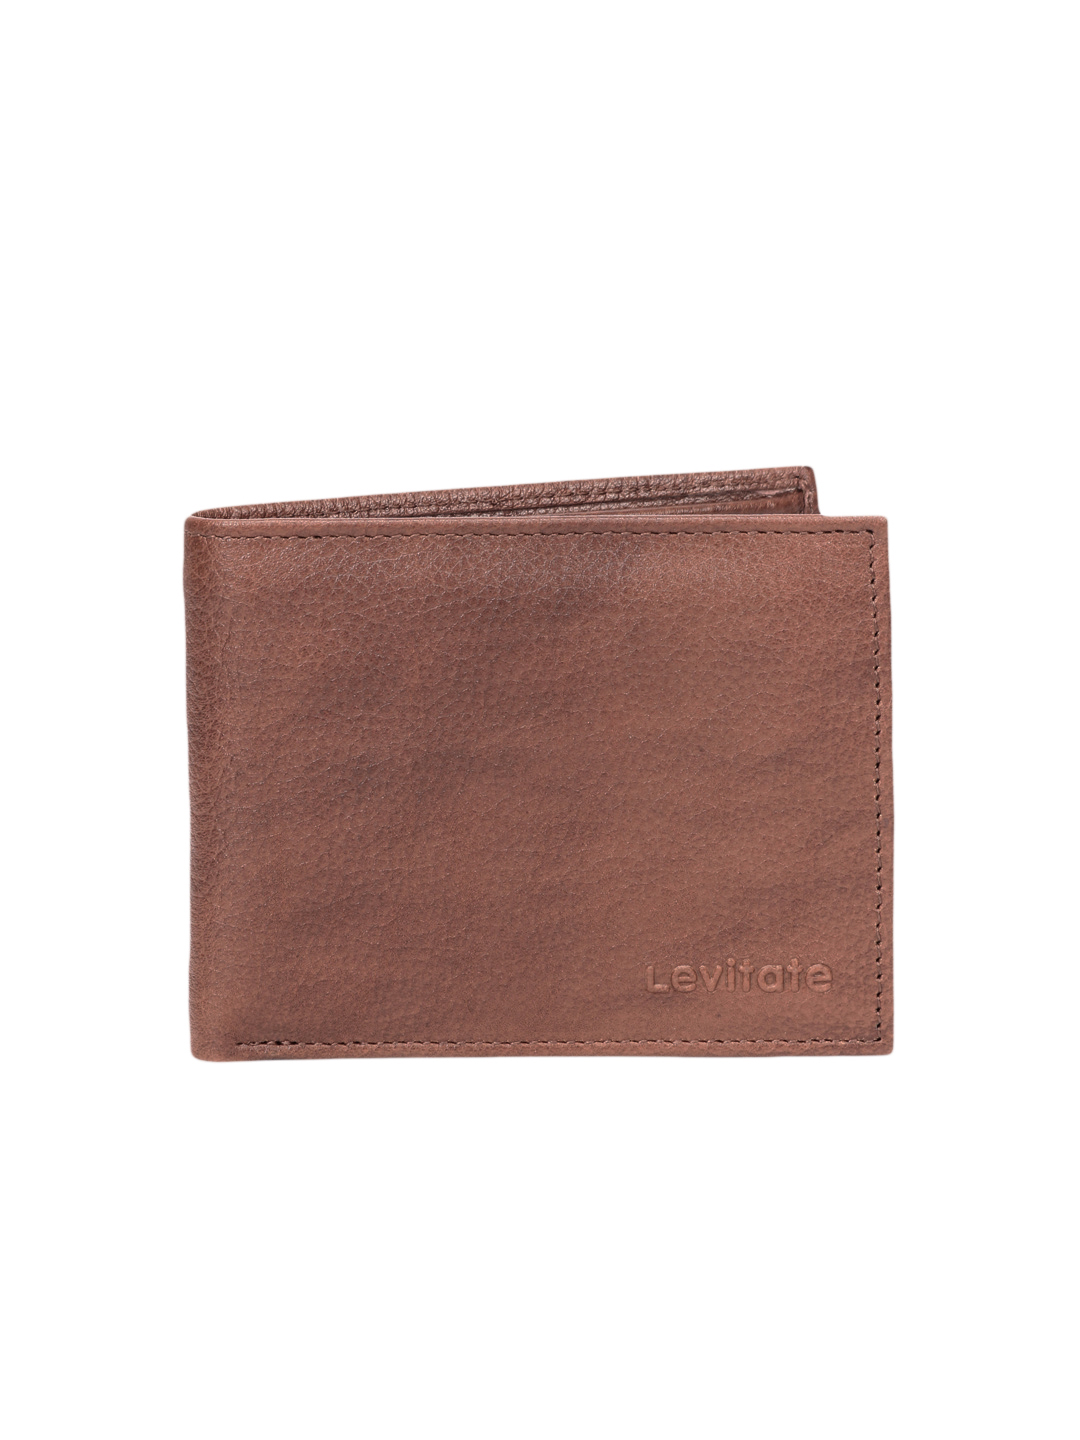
Levitate Men Brown Wallet
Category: Accessories / Wallets / Wallets
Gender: Men
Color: Brown
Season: Spring 2013
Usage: Casual